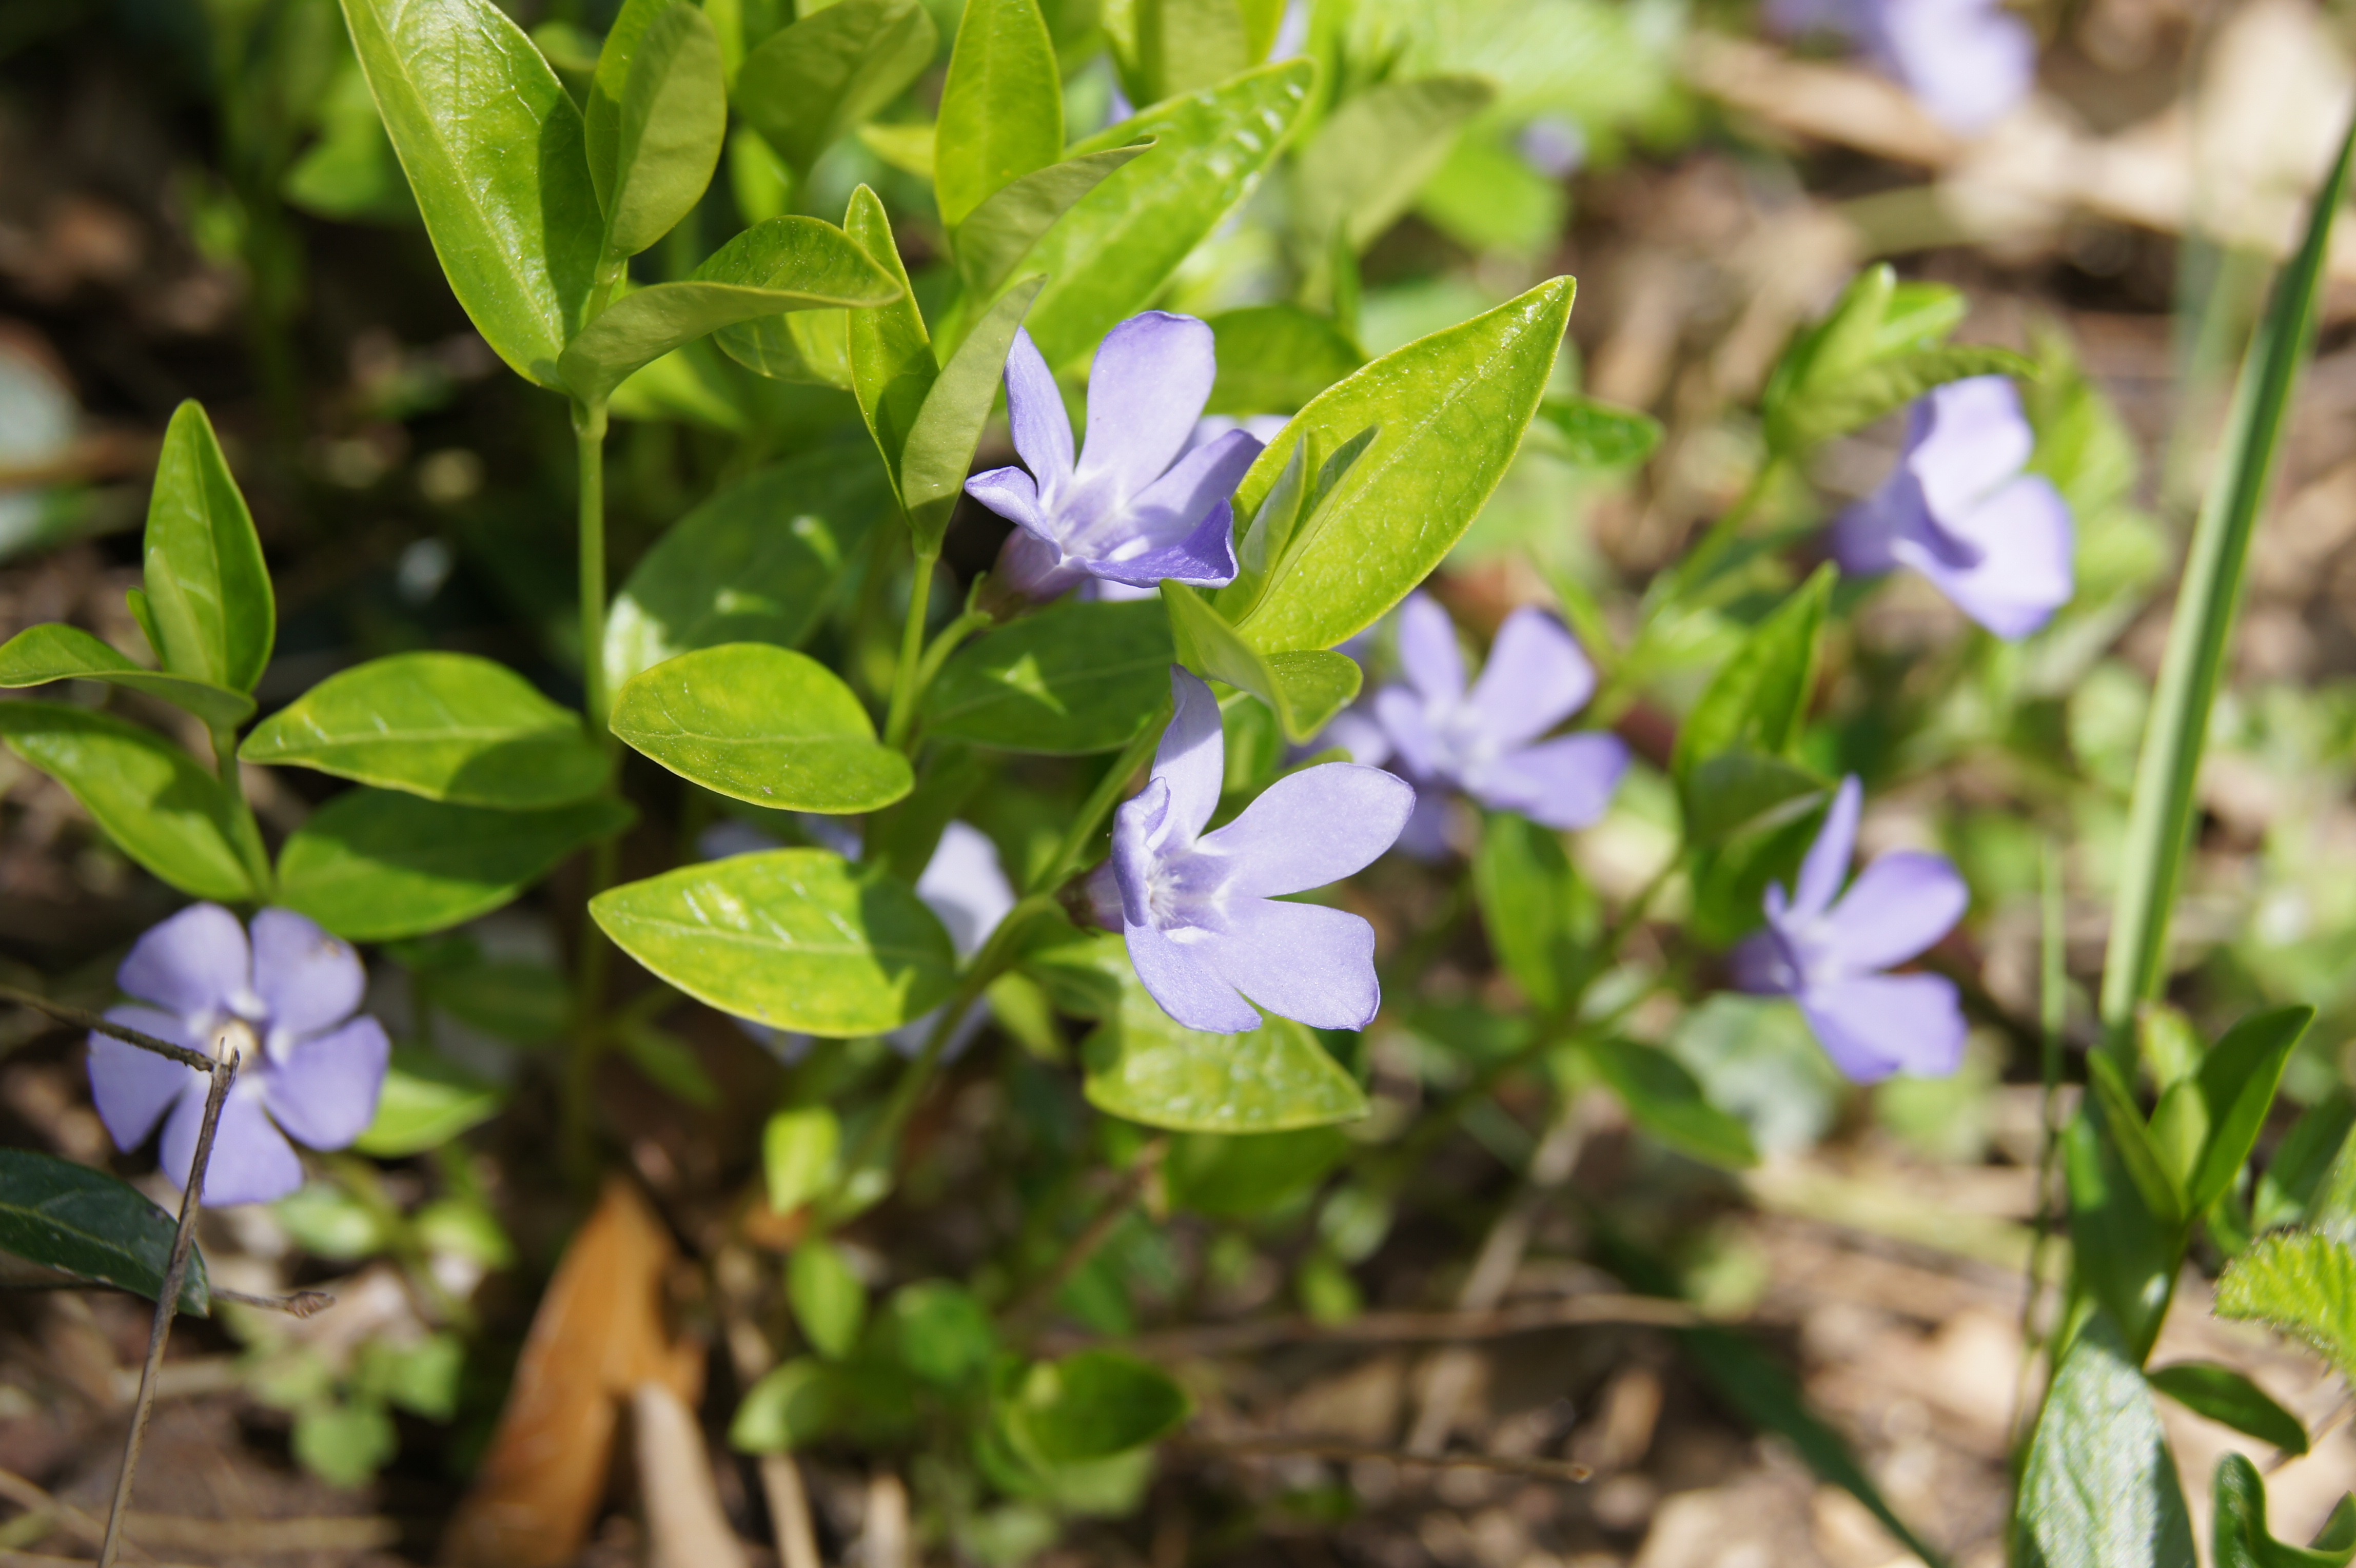
nature, plant, meadow, flower, purple, spring, green, herb, botany, flora, wildflower, flowers, viola, flowering plant, bellflower family, annual plant, land plant, violet family, dayflower family